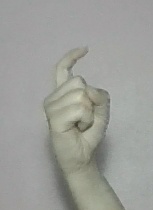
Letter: ra